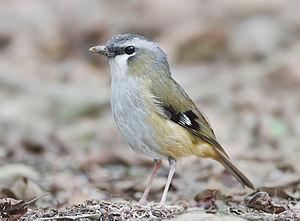
Ceci est une liste des oiseaux endémiques ou quasi-endémiques d'Australie.
Le Miro à tête grise est une espèce de passereaux de la famille des Petroicidae endémique de l'Australie.